Cheltenham Minster, St Mary's

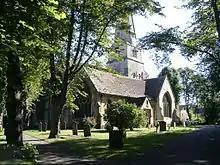
A view including the tower. The surrounding buildings make it awkward to get a fuller picture of the church.

For most of its history St Mary's Church served a population of less than 1,500 and was a prominent feature of the landscape. But extensive building occurred during the Regency period in the early 19th century and as a result the church is now hidden behind shops and offices. In Victorian times a number of new churches were built to cope with Cheltenham's rapidly expanding population.